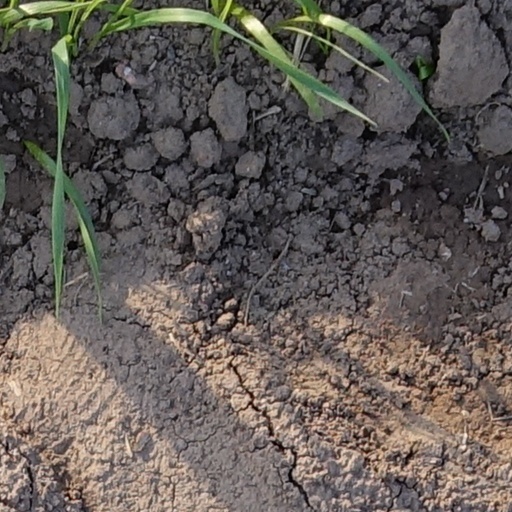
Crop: wheat